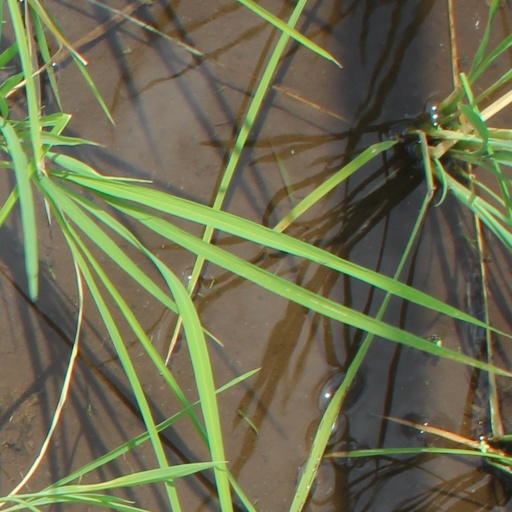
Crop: rice